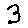
Label: 3